Woodpark, New South Wales

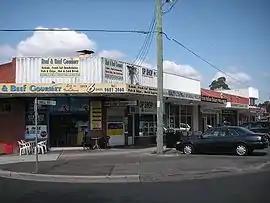
Dell St shops

Woodpark is a suburb of Sydney, in the state of New South Wales, Australia. Woodpark is located 29 kilometres west of the Sydney central business district in the local government area of the Cumberland Council.